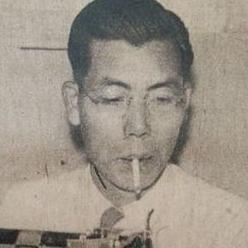
Age: 34